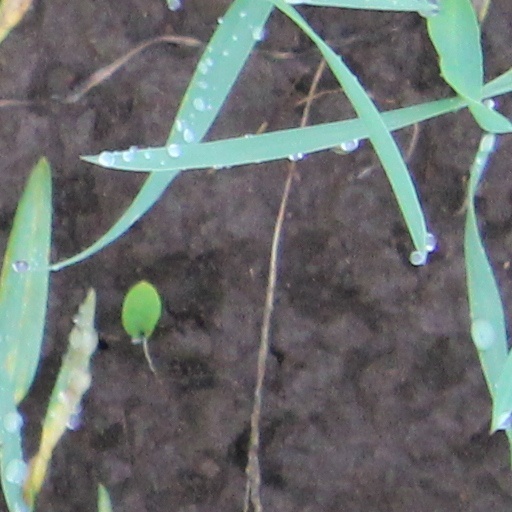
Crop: wheat